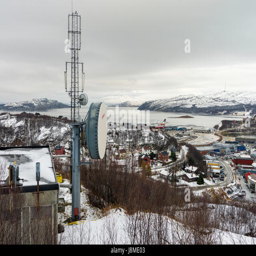
view over the town and port in the municipality